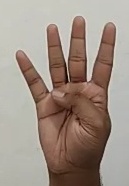
ASL sign: 4